Argus As 10

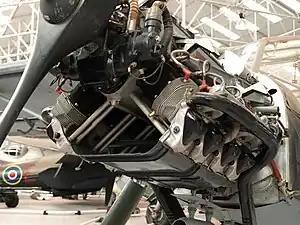
Argus As 10 installed in a Fieseler Storch at the Royal Air Force Museum Cosford

The Argus As 10 was a German-designed and built, air-cooled 90° cylinder bank-angle inverted V8 "low power" aircraft engine, used mainly in training aircraft such as the Arado Ar 66 and Focke-Wulf Fw 56 Stösser and other small short-range reconnaissance and communications aircraft like the Fieseler Fi 156 Storch during, and shortly after World War II. It was first built in 1928.